Structures built by animals

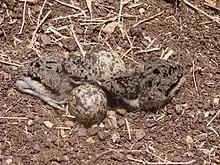
Nest, eggs and young of the red-wattled lapwing which depends upon crypsis to avoid detection of its nest

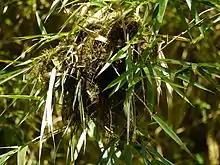
The red-faced spinetail places bits of grass and other material loosely streaming around its nest to break the shape and to masquerade as debris.

Predators are attracted to animal-built structures either by the prey or its offspring, or the stored caches of food. Structures built by animals may provide protection from predators through avoiding detection, by means such as camouflage and concealment, or through prevention of invasion, once predators have located the hideout or prey, or a combination of both. As a last resort, structures may provide means of escape.